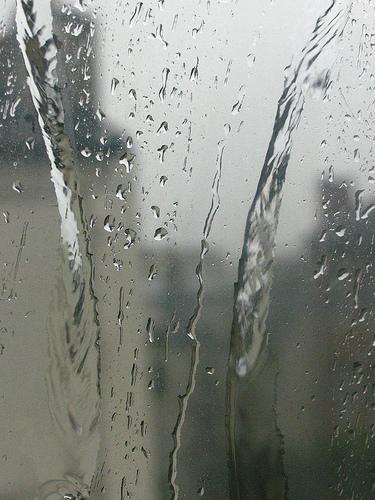
Weather: rain or strom